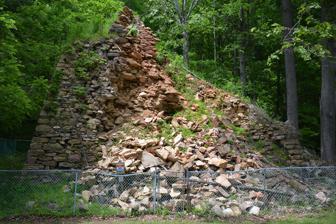
Building: Mt. Torry Furnace
Country: United States of America
Year built: 1804
United States historic place Mt. Torry Furnace U.S. National Register of Historic Places Virginia Landmarks Register Show map of Virginia Show map of the United States Location Southwest of Waynesboro on VA 664 in the George Washington National Forest, Sherando, Virginia Coordinates 37°56′43″N 78°57′53″W / 37.94528°N 78.96472°W / 37.94528; -78.96472 Area 2 acres (0.81 ha) Built 1804 ( 1804 ) NRHP reference No. 74002231 VLR No. 007-0871 Significant dates Added to NRHP February 25, 1974 Designated VLR July 17, 1973 Mt. Torry Furnace , also known as Virginia Furnace, is a historic iron furnace located at Sherando , Augusta County, Virginia . It was built in 1804, and is a stone square trapezoid measuring 30 feet at the base and 40 feet tall. The original cold-blast charcoal stack was converted for hot blast in 1853. It shut down in 1855, then was reactivated in 1863 to support the Confederate States Army . The furnace was destroyed in June 1864 during the American Civil War by Brigadier General Alfred N. Duffié , then rebuilt in January 1865.  It operated until 1884. It was listed on the National Register of Historic Places in 1974. References Wikimedia Commons has media related to Mt. Torry Furnace .